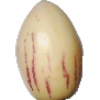
Label: Pepino 1